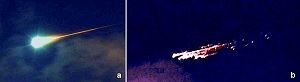
Stratosfære
Stratosfæren er den del af atmosfæren, der overlejrer troposfæren. Det sker i 8 kilometers højde ved polerne voksende til 17 kilometers højde ved ækvator. I modsætning til troposfæren vokser temperaturen med højden i stratosfæren. Det skyldes ozonens nedbremsning af de ultraviolette stråler. Ved stratosfærens bund er temperaturen ca. −50 °C, men vokser til +10 °C ved stratopausen.